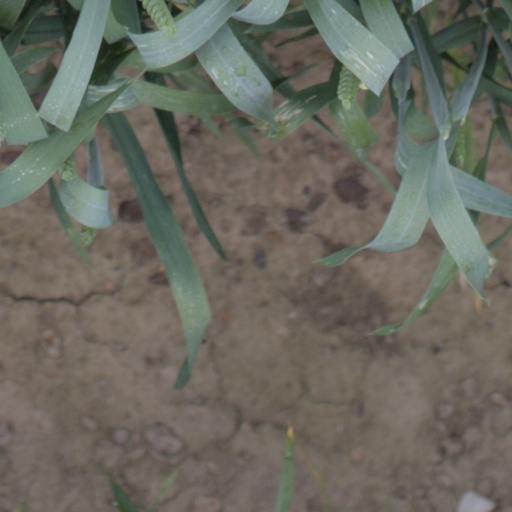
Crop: wheat